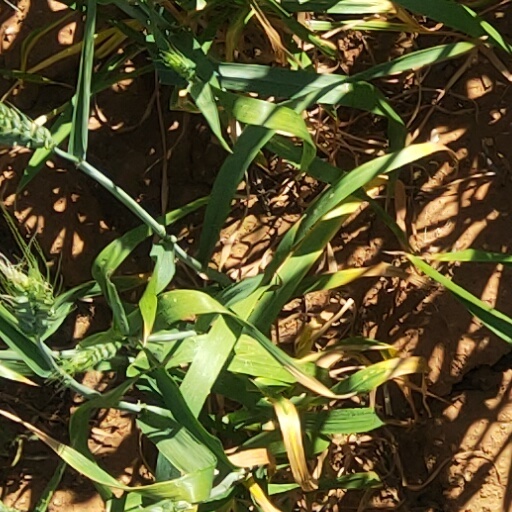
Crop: wheat